Royal Lao Armed Forces

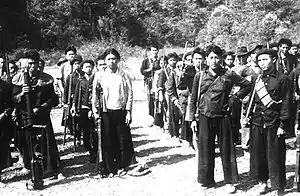
An Auto Defense de Choc (ADC) Hmong guerrilla company assembles at Phou Vieng, Spring 1961.

Prior to its independence in October 1953, Laos lacked almost completely a professional military school system – Officer, Non-commissioned officer (NCO) and Staff schools, plus Technical and Branch training schools – for its Armed Forces, and relied heavily on foreign assistance to train its personnel. Beginning in the early 1950s, Laotian Officers and selected enlisted men were sent overseas to attend specialized courses and advanced schools, and this practice would continue throughout the 1960s and early 1970s. However, a small indigenous training infrastructure (initially run exclusively by the French) gradually began to take shape during the last years of the First Indochina War, and as the Laotian Civil War progressed, it was expanded with the help of the American aid programs, with most of the training being carried out by U.S. advisors.